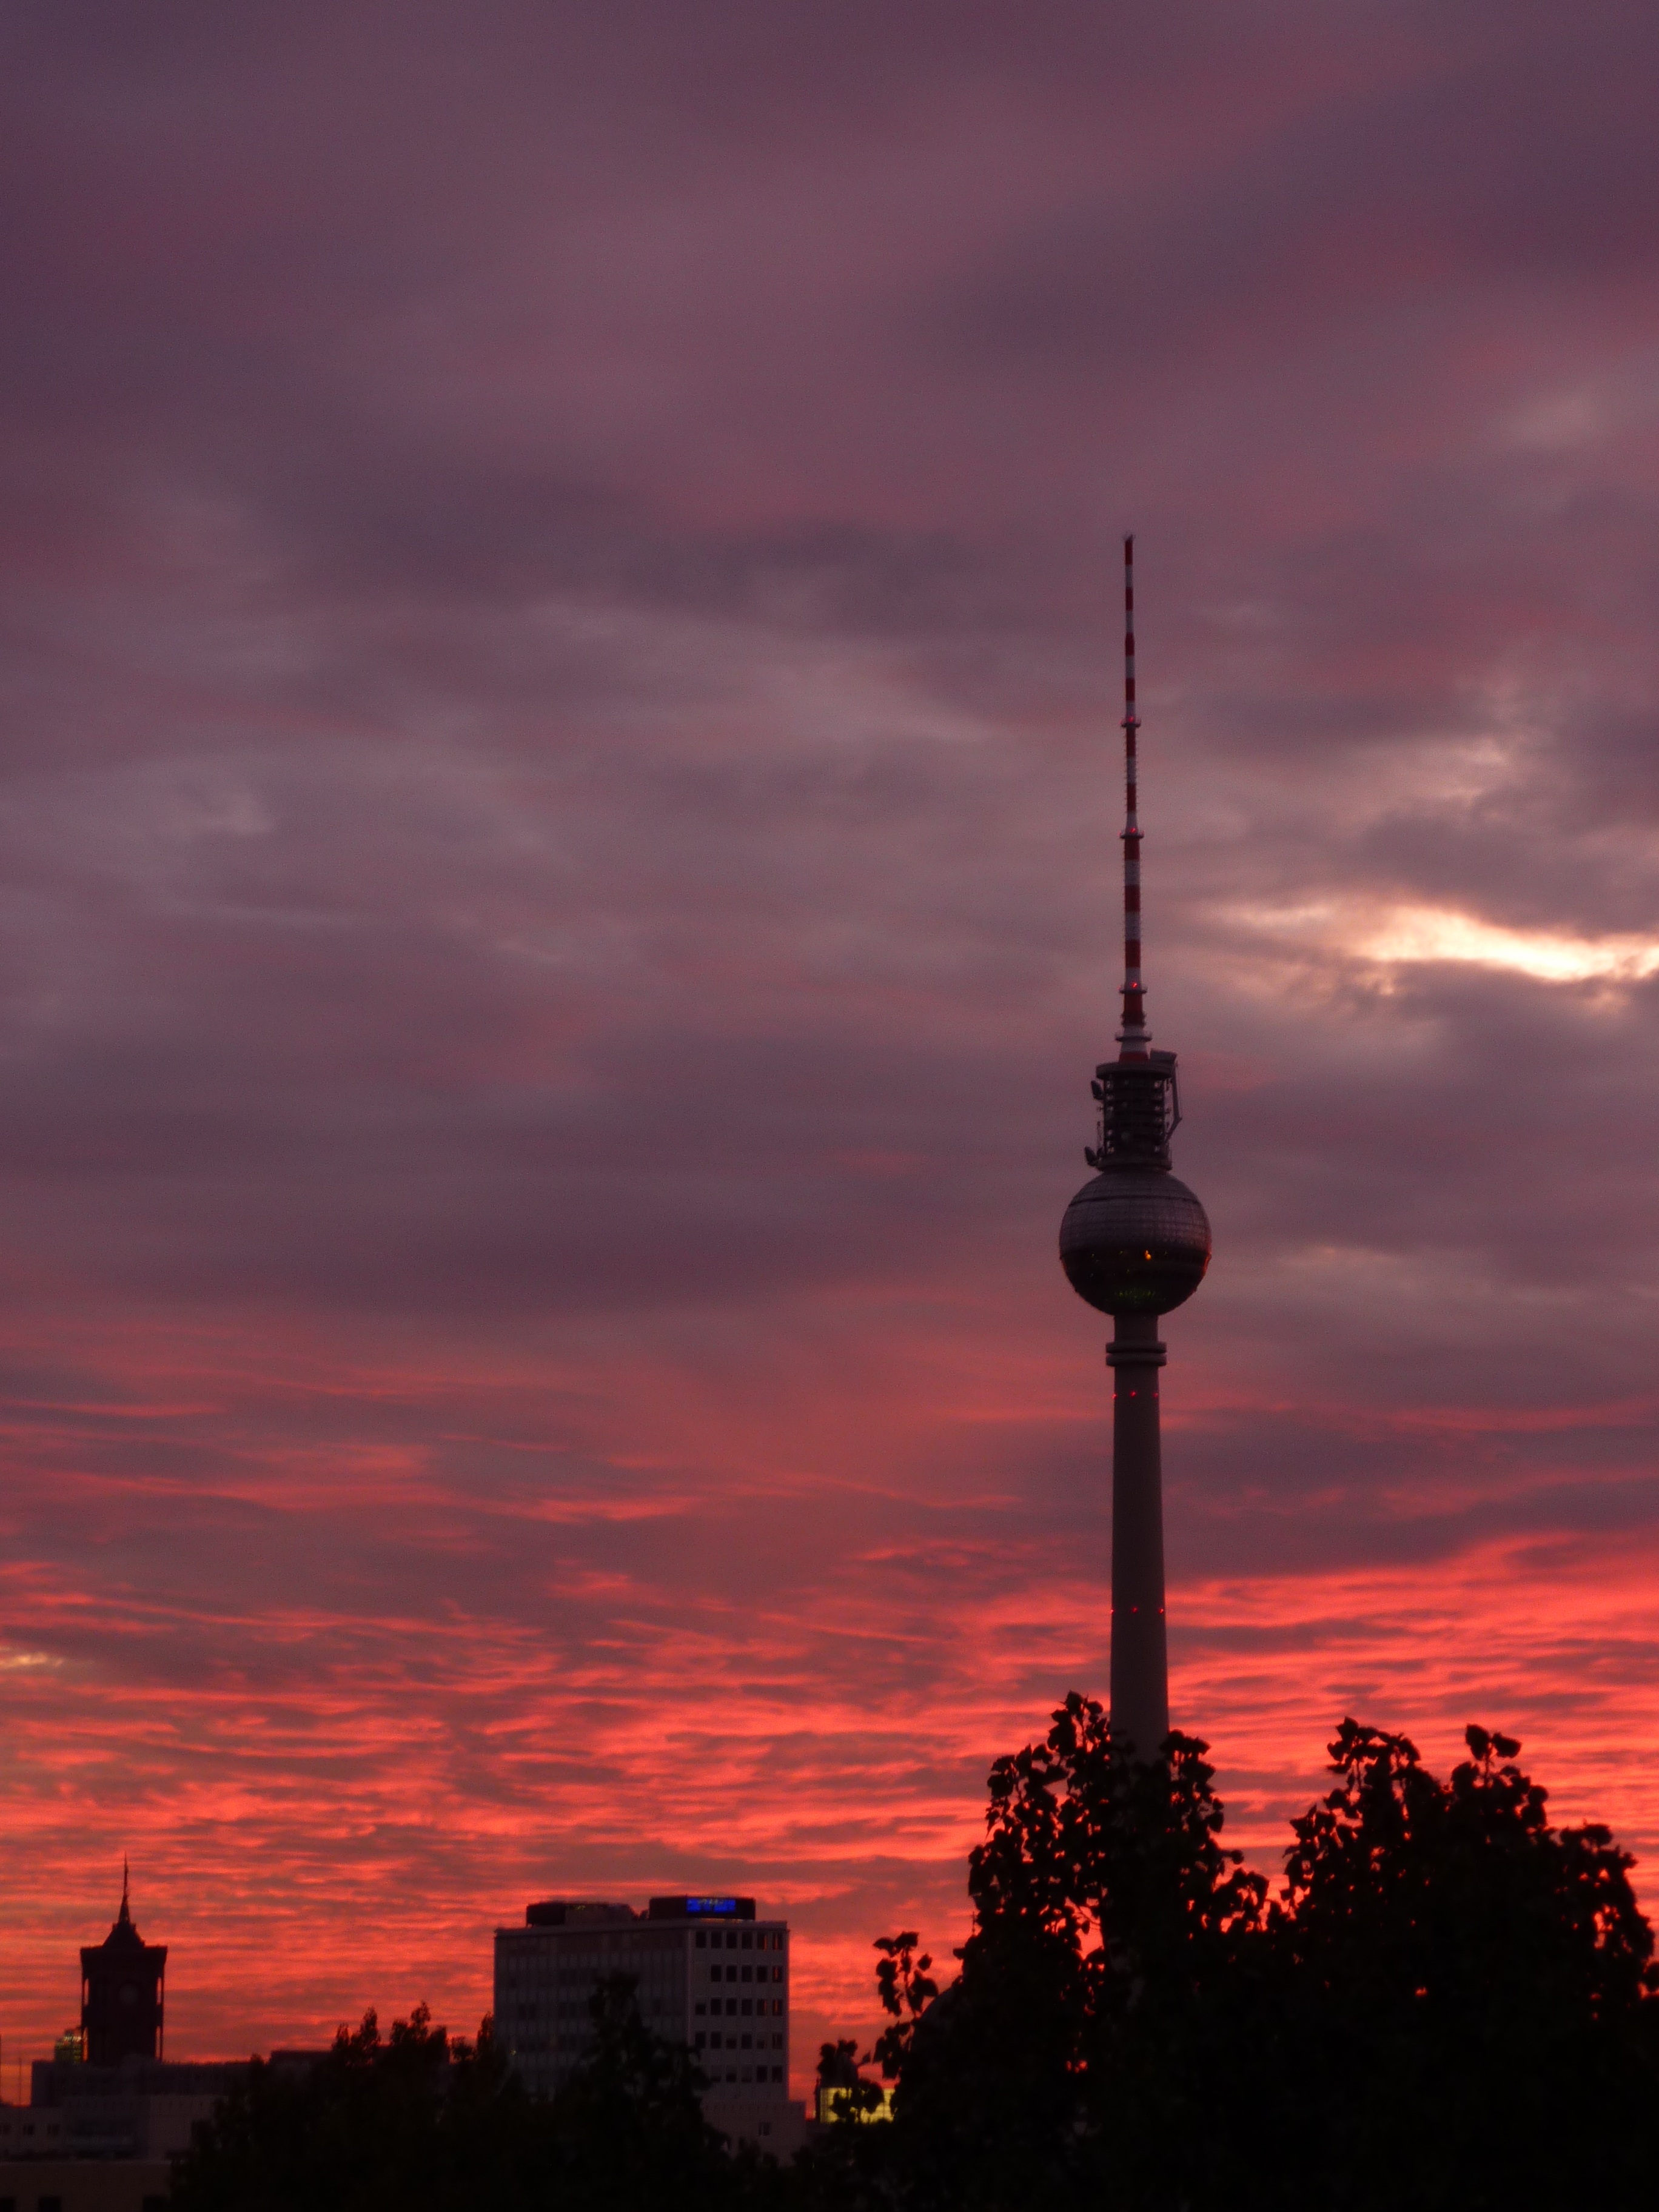
horizon, cloud, sky, sun, sunrise, sunset, skyline, morning, dawn, city, atmosphere, dusk, evening, tower, germany, berlin, afterglow, tv tower